Let 'Em Have It

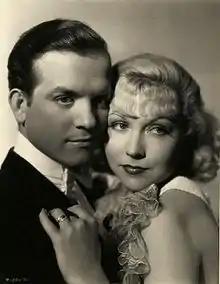
Still with Eric Linden and Joyce Compton

Let 'Em Have It is a 1935 American gangster film directed by Sam Wood. The film was also known under the title False Faces in the United Kingdom and The Legion of Valour in Australia.